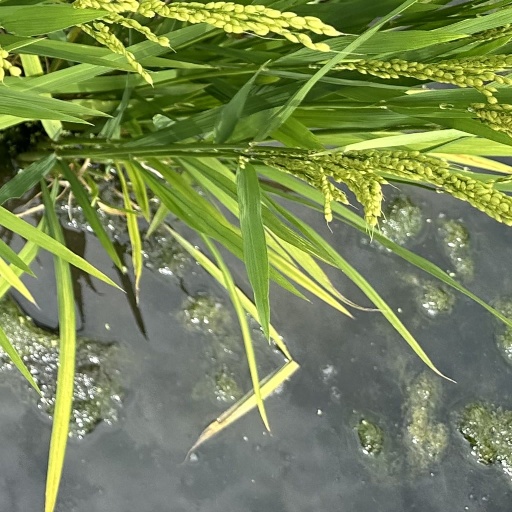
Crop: rice